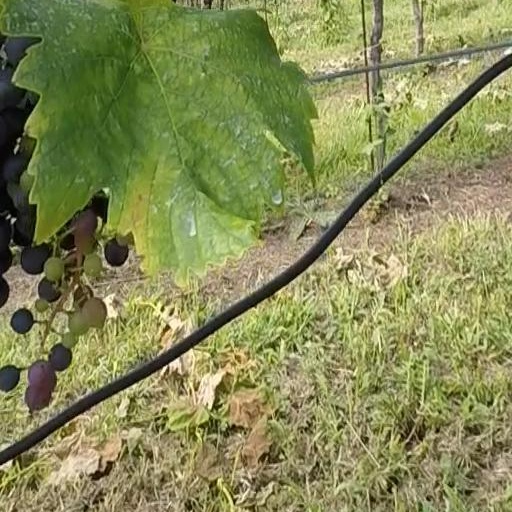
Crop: grape